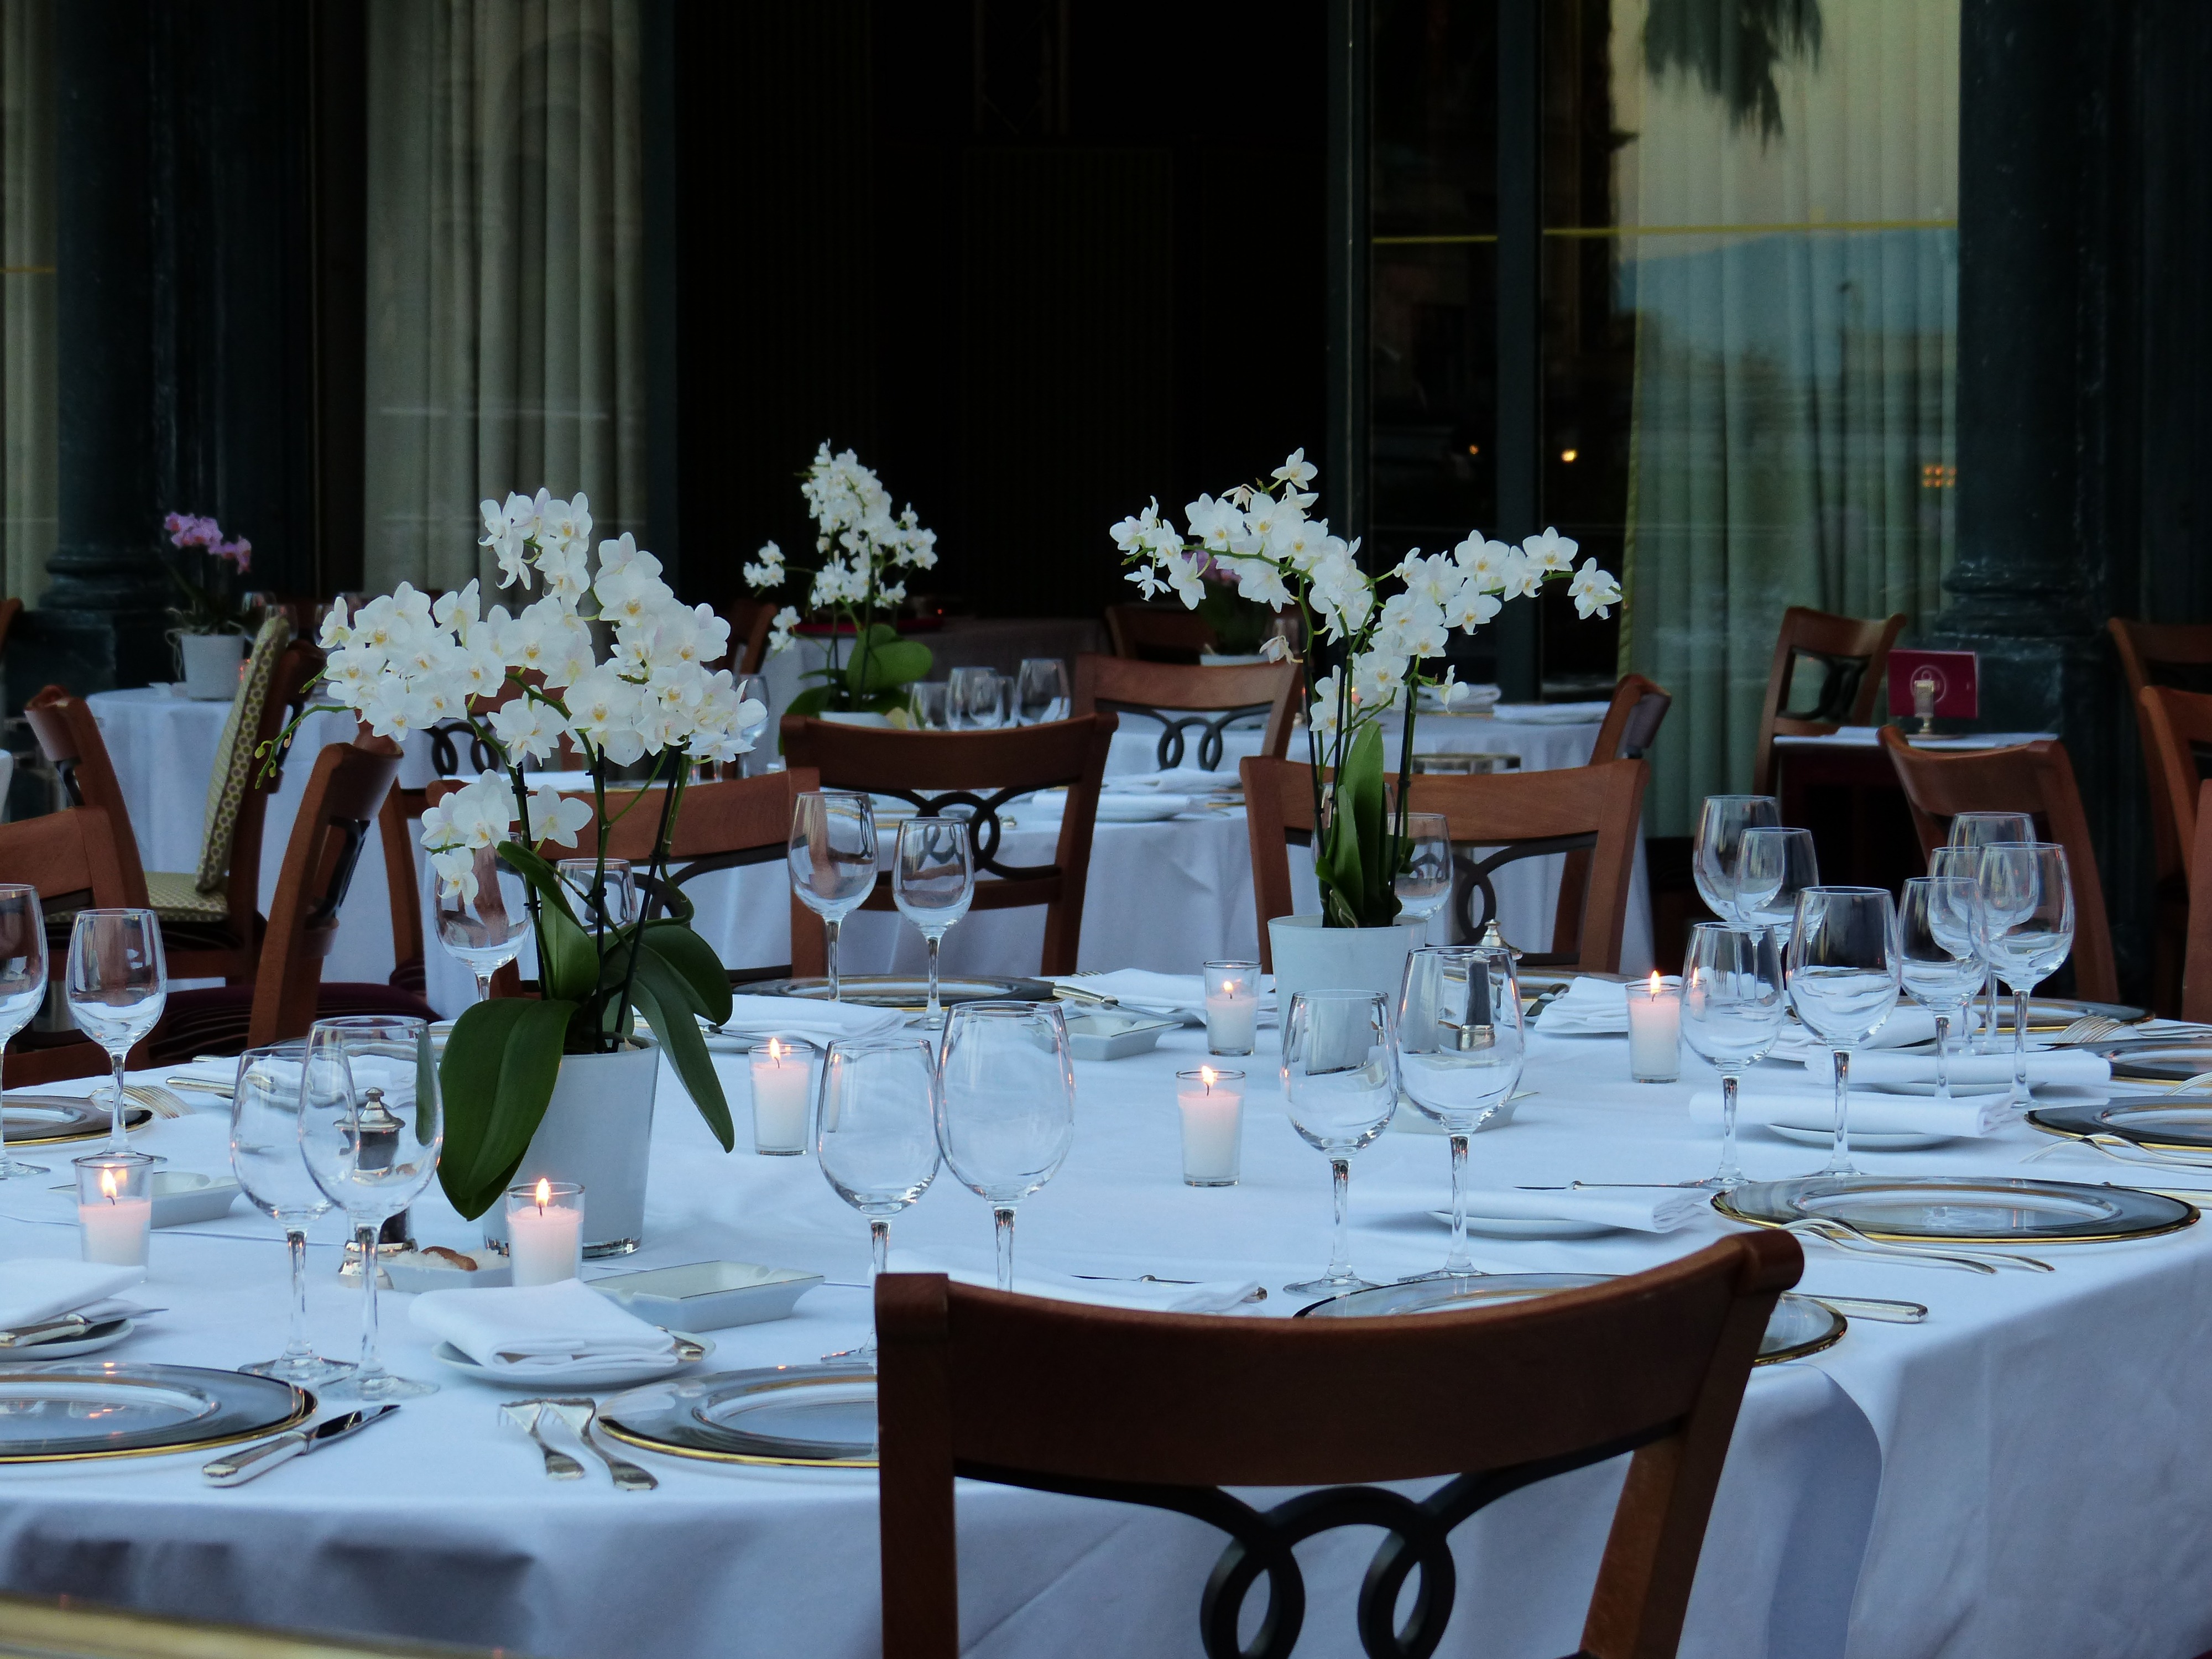
table, cutlery, board, flower, restaurant, celebration, meal, romantic, wedding, eat, ceremony, glasses, dinner, party, banquet, cover, inn, dining room, wedding reception, centrepiece, rehearsal dinner, function hall